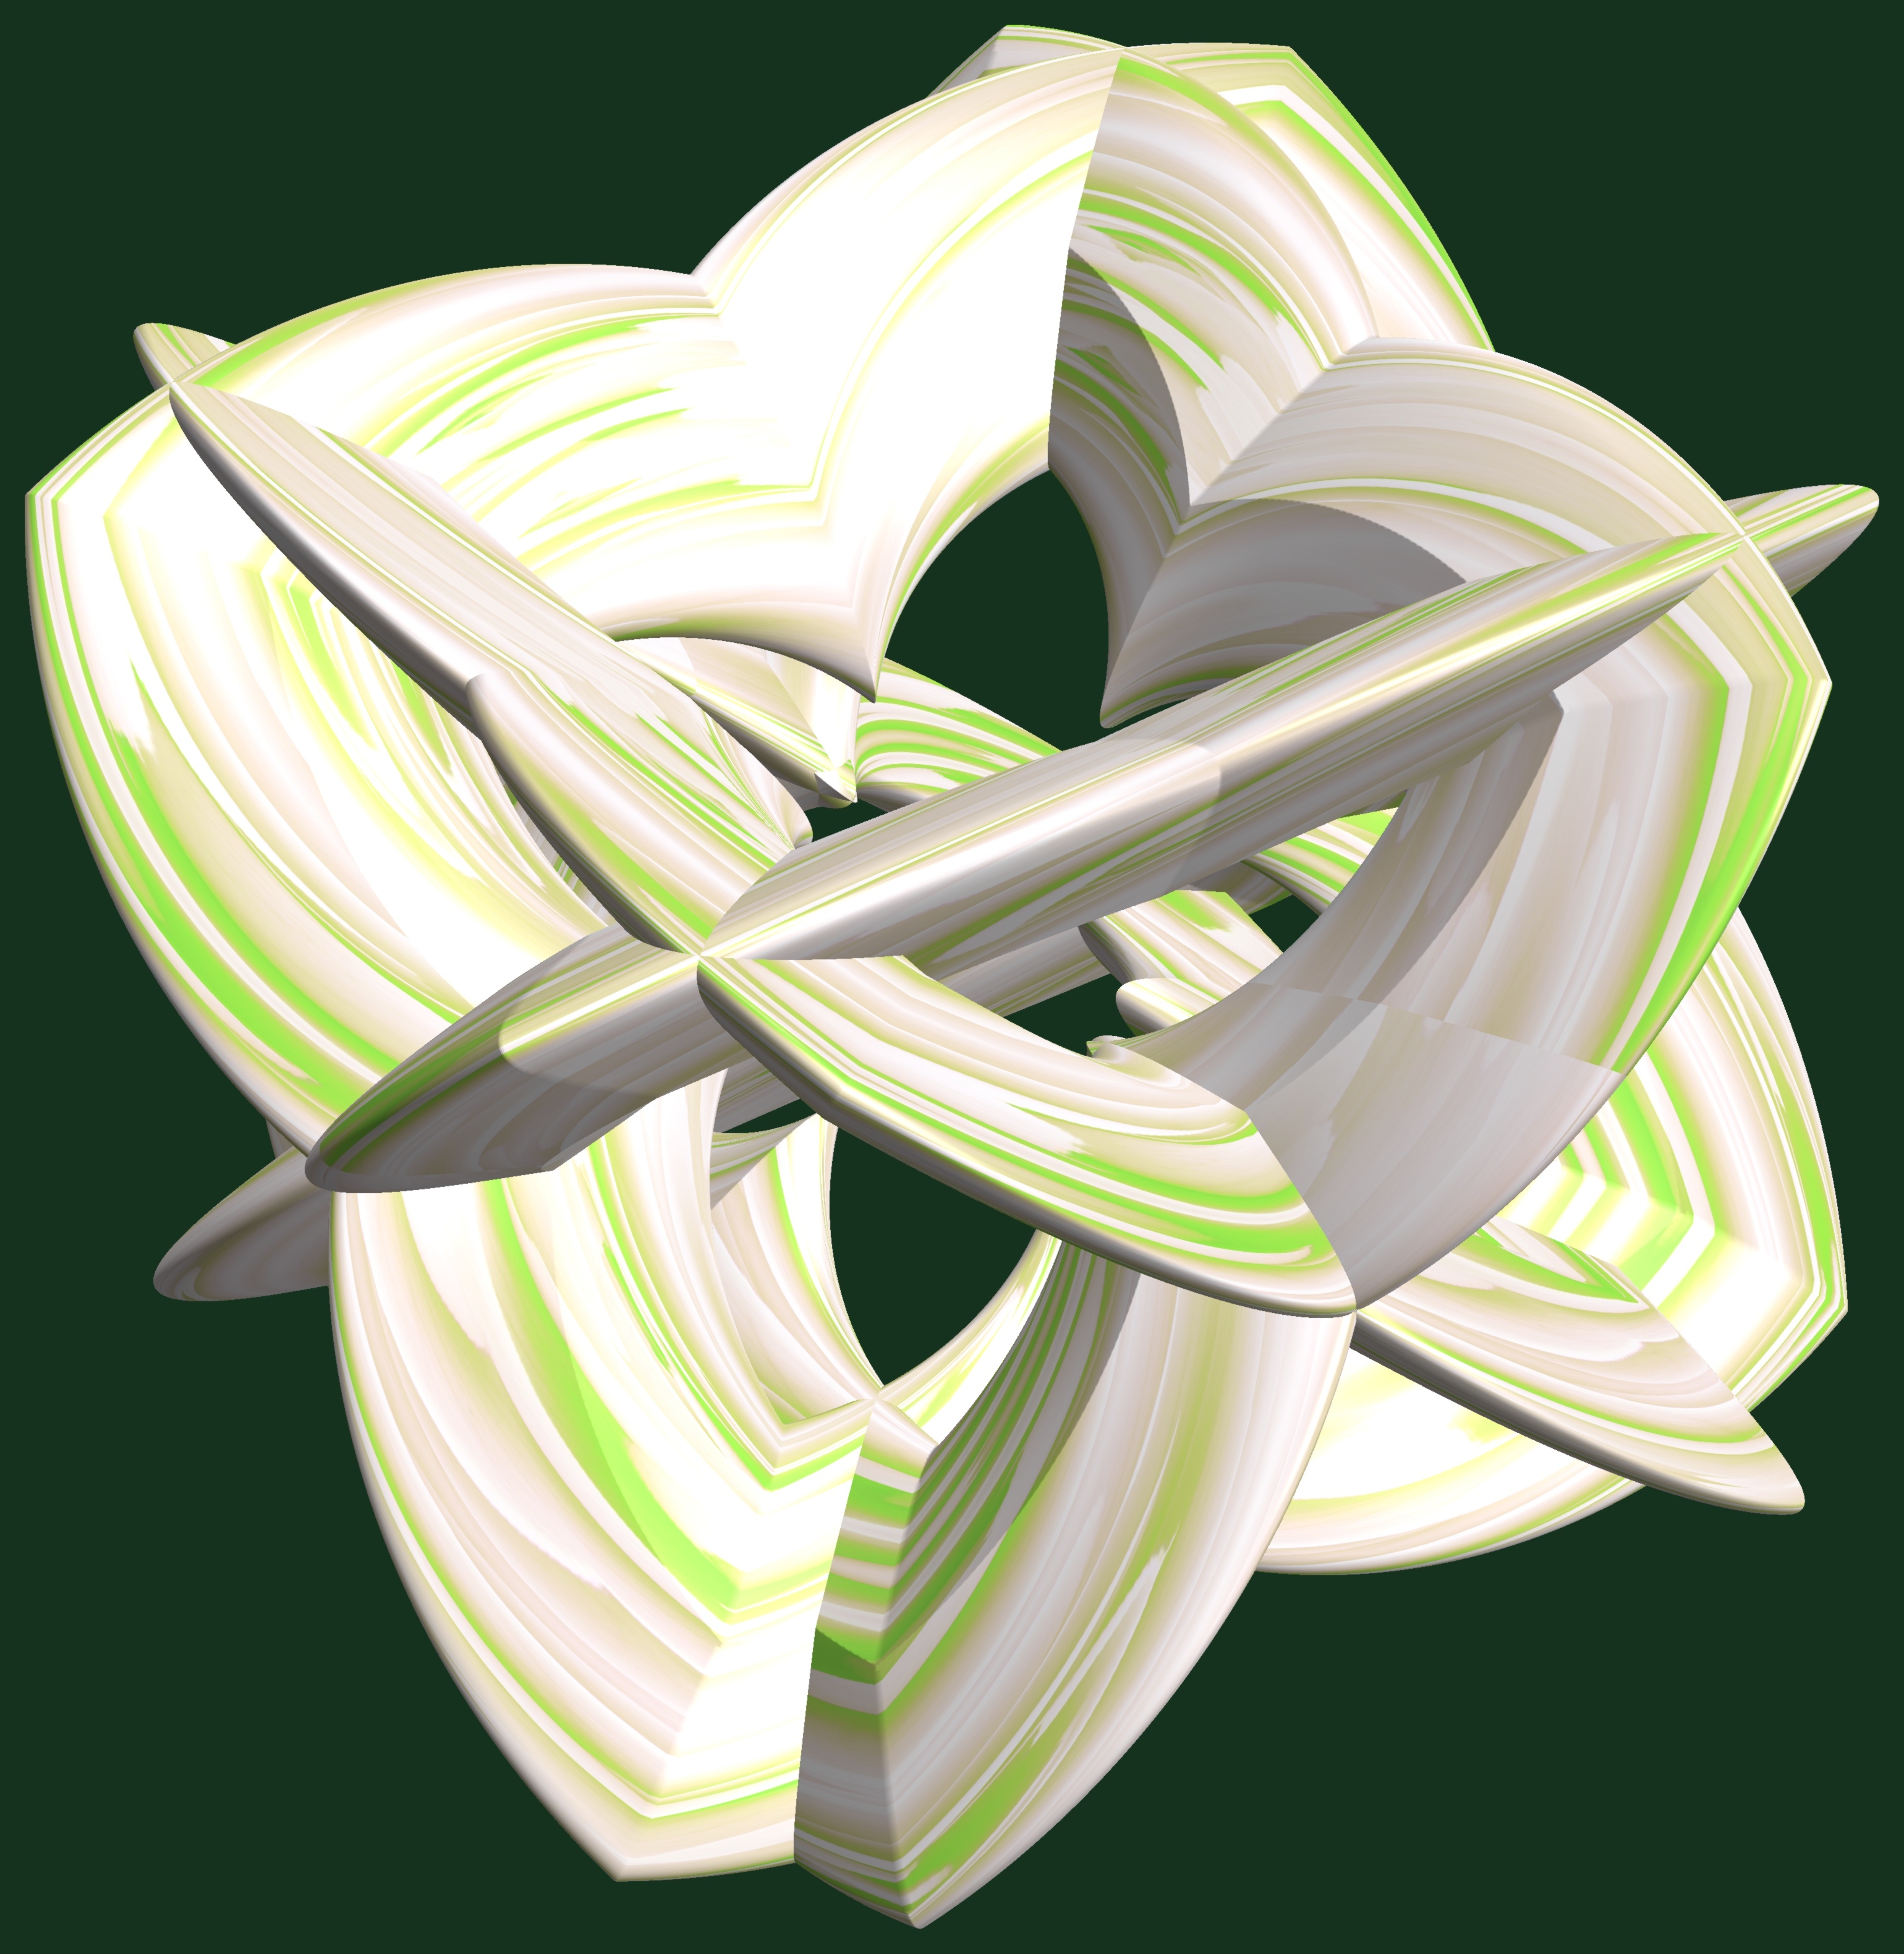
structure, plant, texture, leaf, flower, petal, pattern, green, botany, flora, cool image, illustration, design, symmetry, 3d, graphic, lily, torus, mathematica, cg, parametricplot3d, code, program, algorithm, abstruct, mapping, flowering plant, plant stem, land plant, amaryllis belladonna